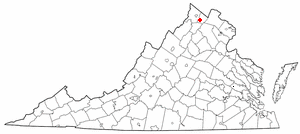
Boyce est un village de Virginie situé dans le comté de Clarke.